Kallichellamma

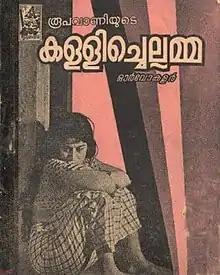
Theatrical poster

Kallichellamma is a 1969 Indian Malayalam-language film, directed by P. Bhaskaran. It is based on the novel of the same name by G. Vivekanandan. The film stars Prem Nazir, Madhu, Sheela and Adoor Bhasi. It was released on 22 August 1969. Sheela received the Kerala State Film Award for Best Actress for her role in this film. The film was produced by Sobhana Parameswaran Nair.